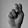
ASL letter: N